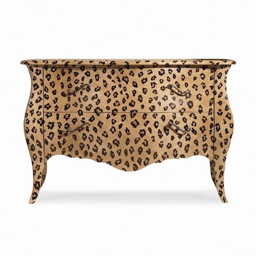
you could do this on any painted furniture